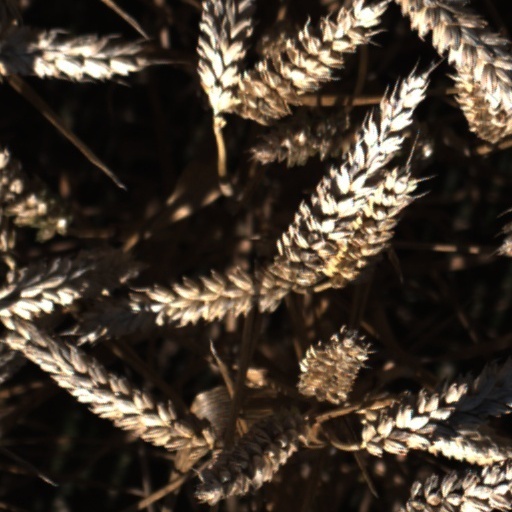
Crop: wheat